Tara Air

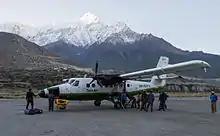
Tara Air DHC-6 Twin Otter at Jomsom Airport

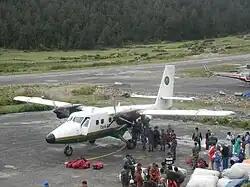
Tara Air DHC-6 Twin Otter at Simikot Airport

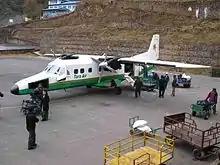
Tara Air Dornier 228 at Tenzing-Hillary Airport

The airline operates scheduled domestic flights to a number of destinations as well as offering air charter services. Tara Air operates daily scheduled flights between Kathmandu and Lukla, and between Jomsom and Pokhara. Other destinations are served at varying frequency.